George Archer

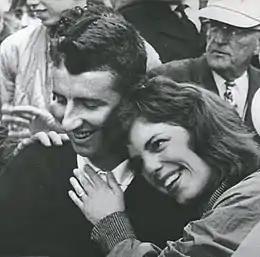
Archer with wife in 1965

Archer died of Burkitt's lymphoma – a lymphatic system malignancy – in Incline Village, Nevada in 2005, six days before his 66th birthday. He was survived by his wife, Donna, and two daughters, Elizabeth and Marilyn. He played his final round of golf with his wife in nearby Truckee on August 25, a month before his death.